Assisted natural regeneration

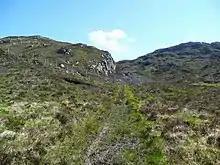
Deer fence and gate on the Tubeg track. This part of the south side of Loch Assynt has been fenced off to assist natural regeneration of the tree cover. So far, there are few trees showing, despite the OS mapping showing this as a wooded area.

Assisted natural regeneration (ANR) (also termed managed regrowth) is the human protection and preservation of natural tree seedlings in forested areas. Seedlings are, in particular, protected from undergrowth and extremely flammable plants such as "Imperata" grass. Though there is no formal definition or methodology, the overall goal of ANR is to create and improve forest productivity. It typically involves the reduction or removal of barriers to natural regeneration such as soil degradation, competition with weeds, grasses or other vegetation, and protection against disturbances, which can all interfere with growth. In addition to protection efforts, new trees are planted when needed or wanted (enrichment planting). With ANR, forests grow faster than they would naturally, resulting in a significant contribution to carbon sequestration efforts. It also serves as a cheaper alternative to reforestation due to decreased nursery needs.